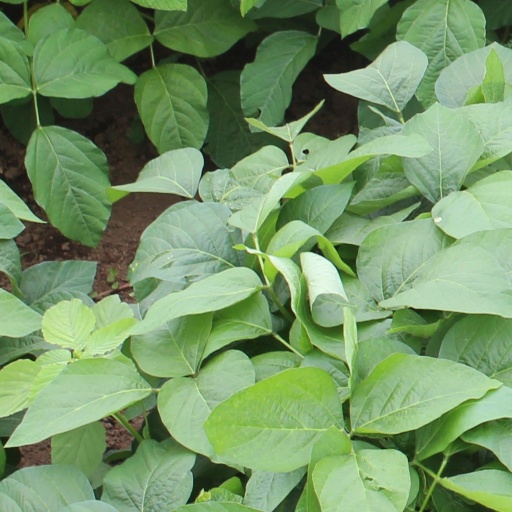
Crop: soybean